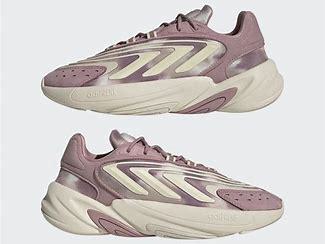
Brand: Adidas
Model: Ozelia